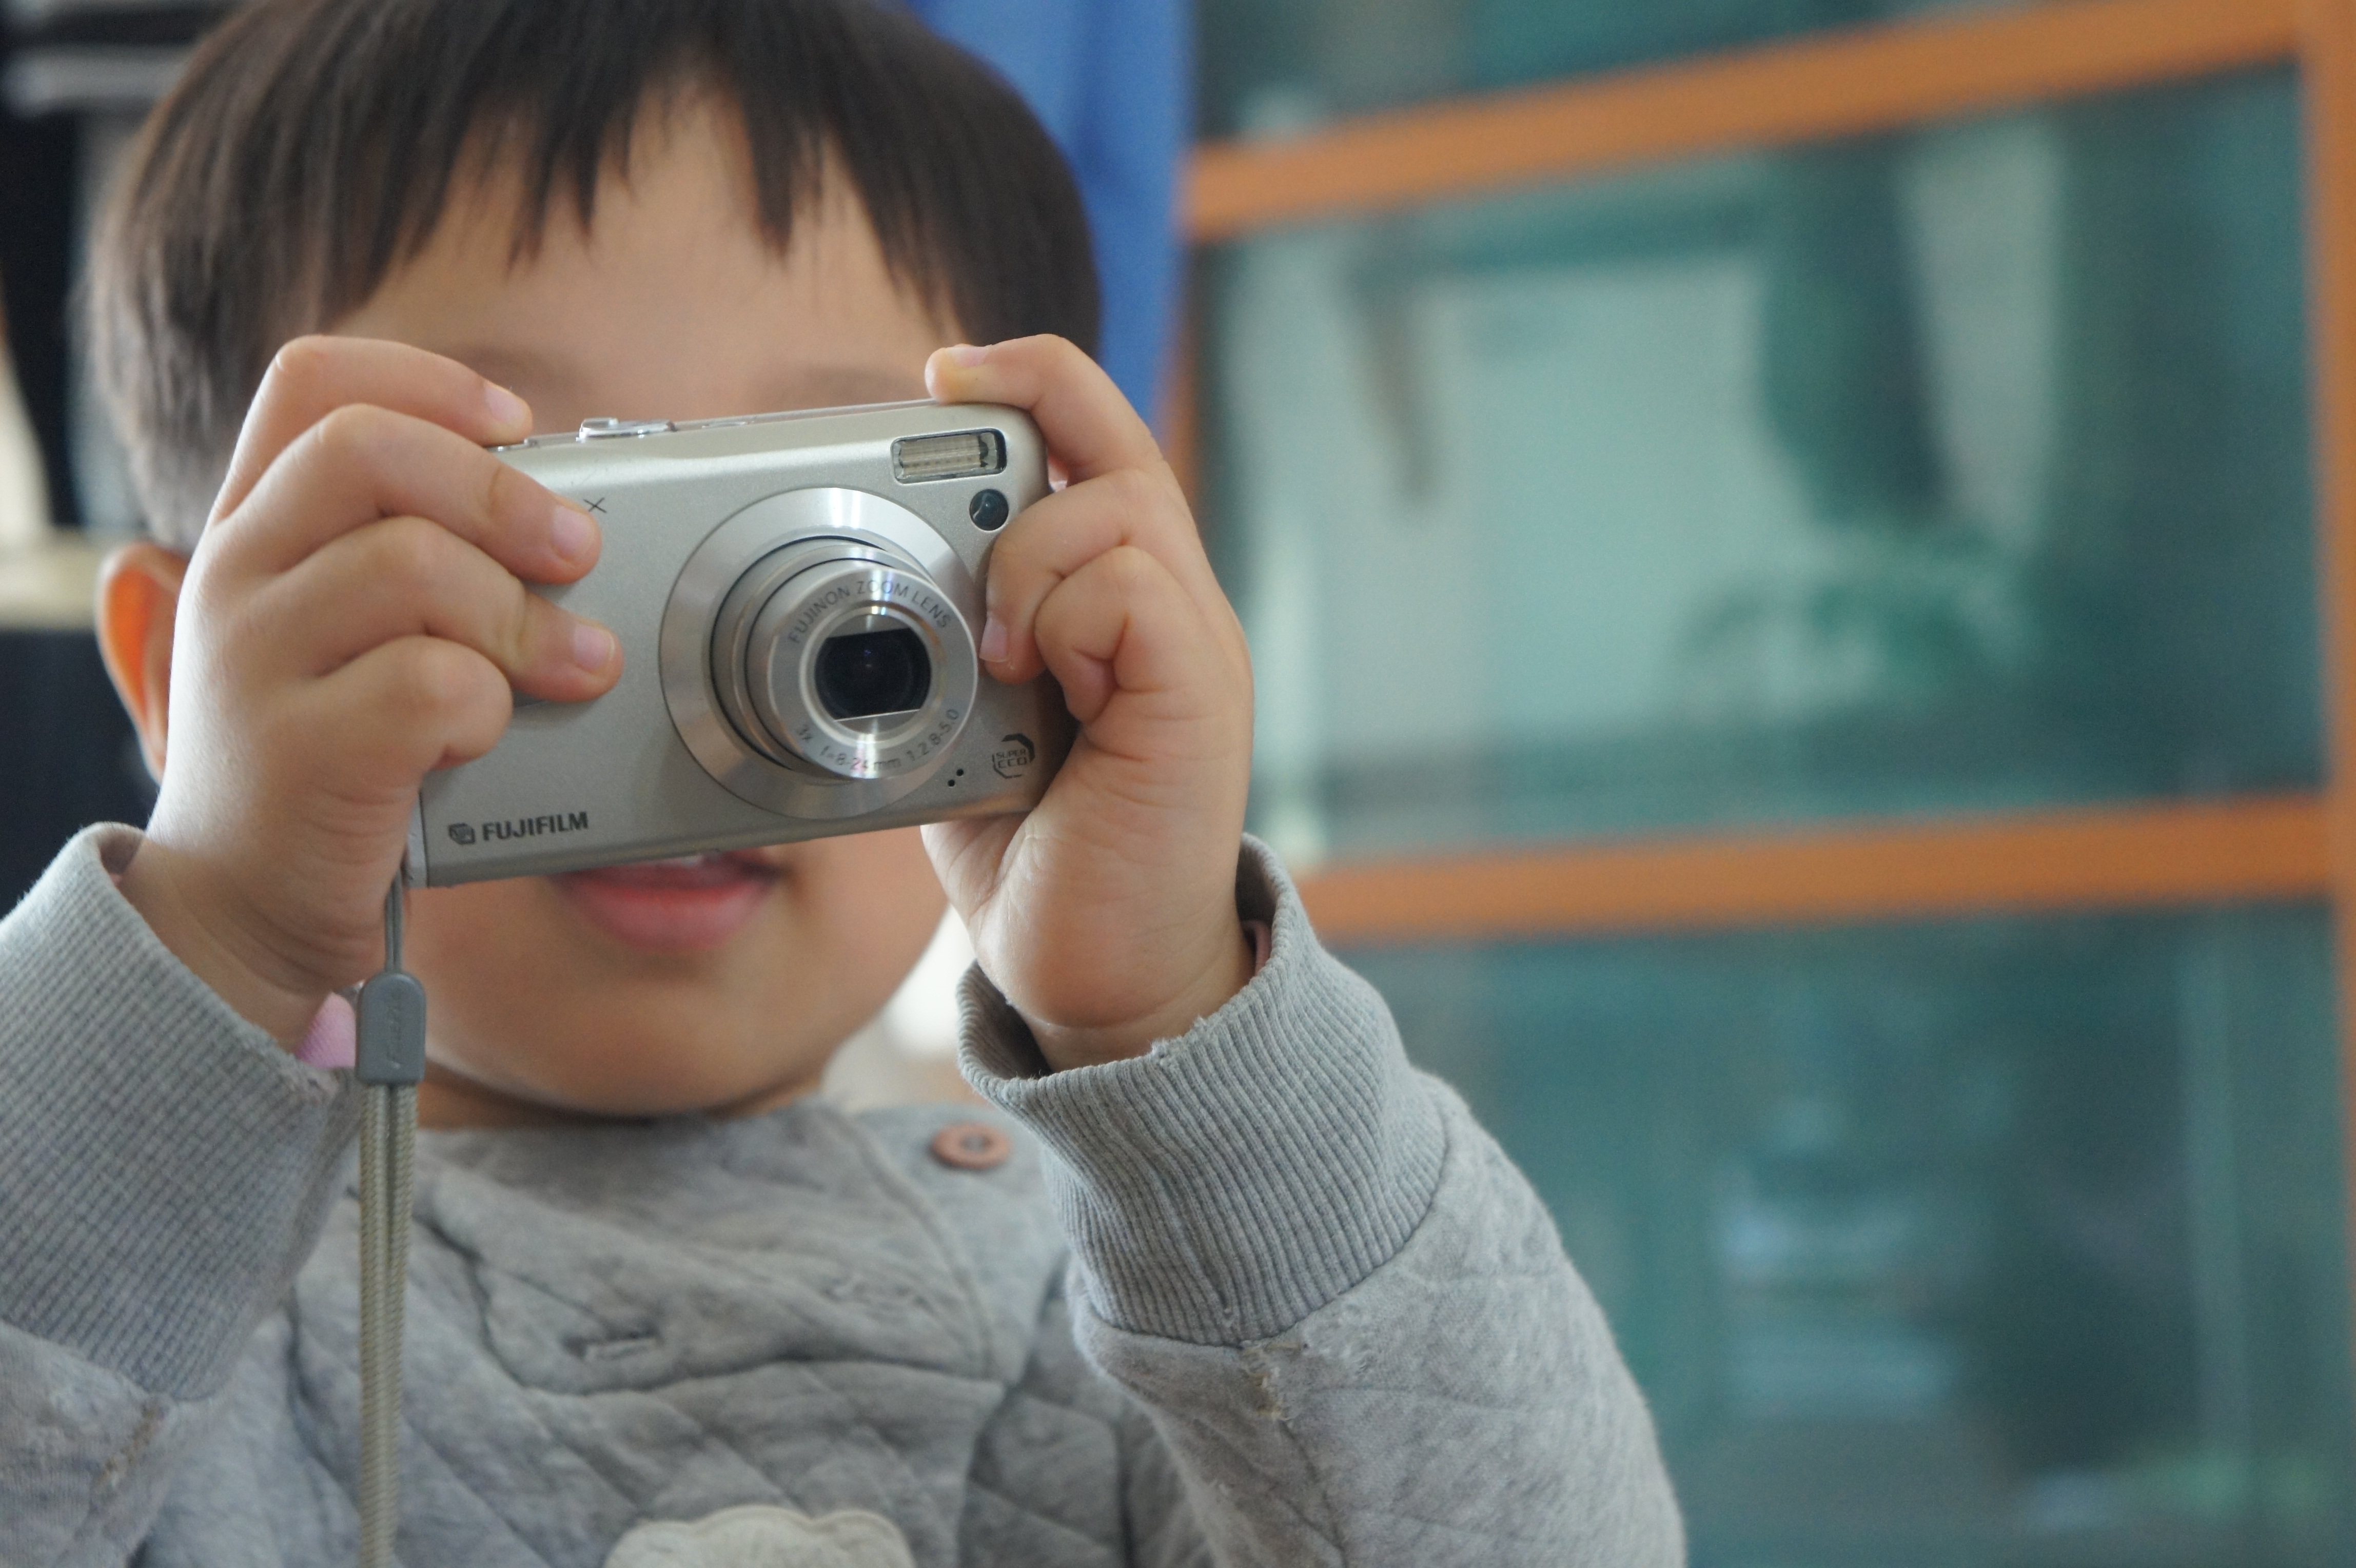
person, girl, camera, play, photo, portrait, color, child, blue, nose, infant, toddler, eye, glasses, boys, head, photograph, skin, image, learning, organ, observed, children's